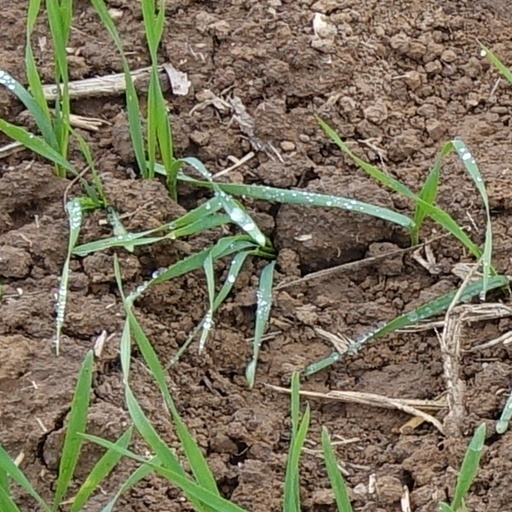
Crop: wheat